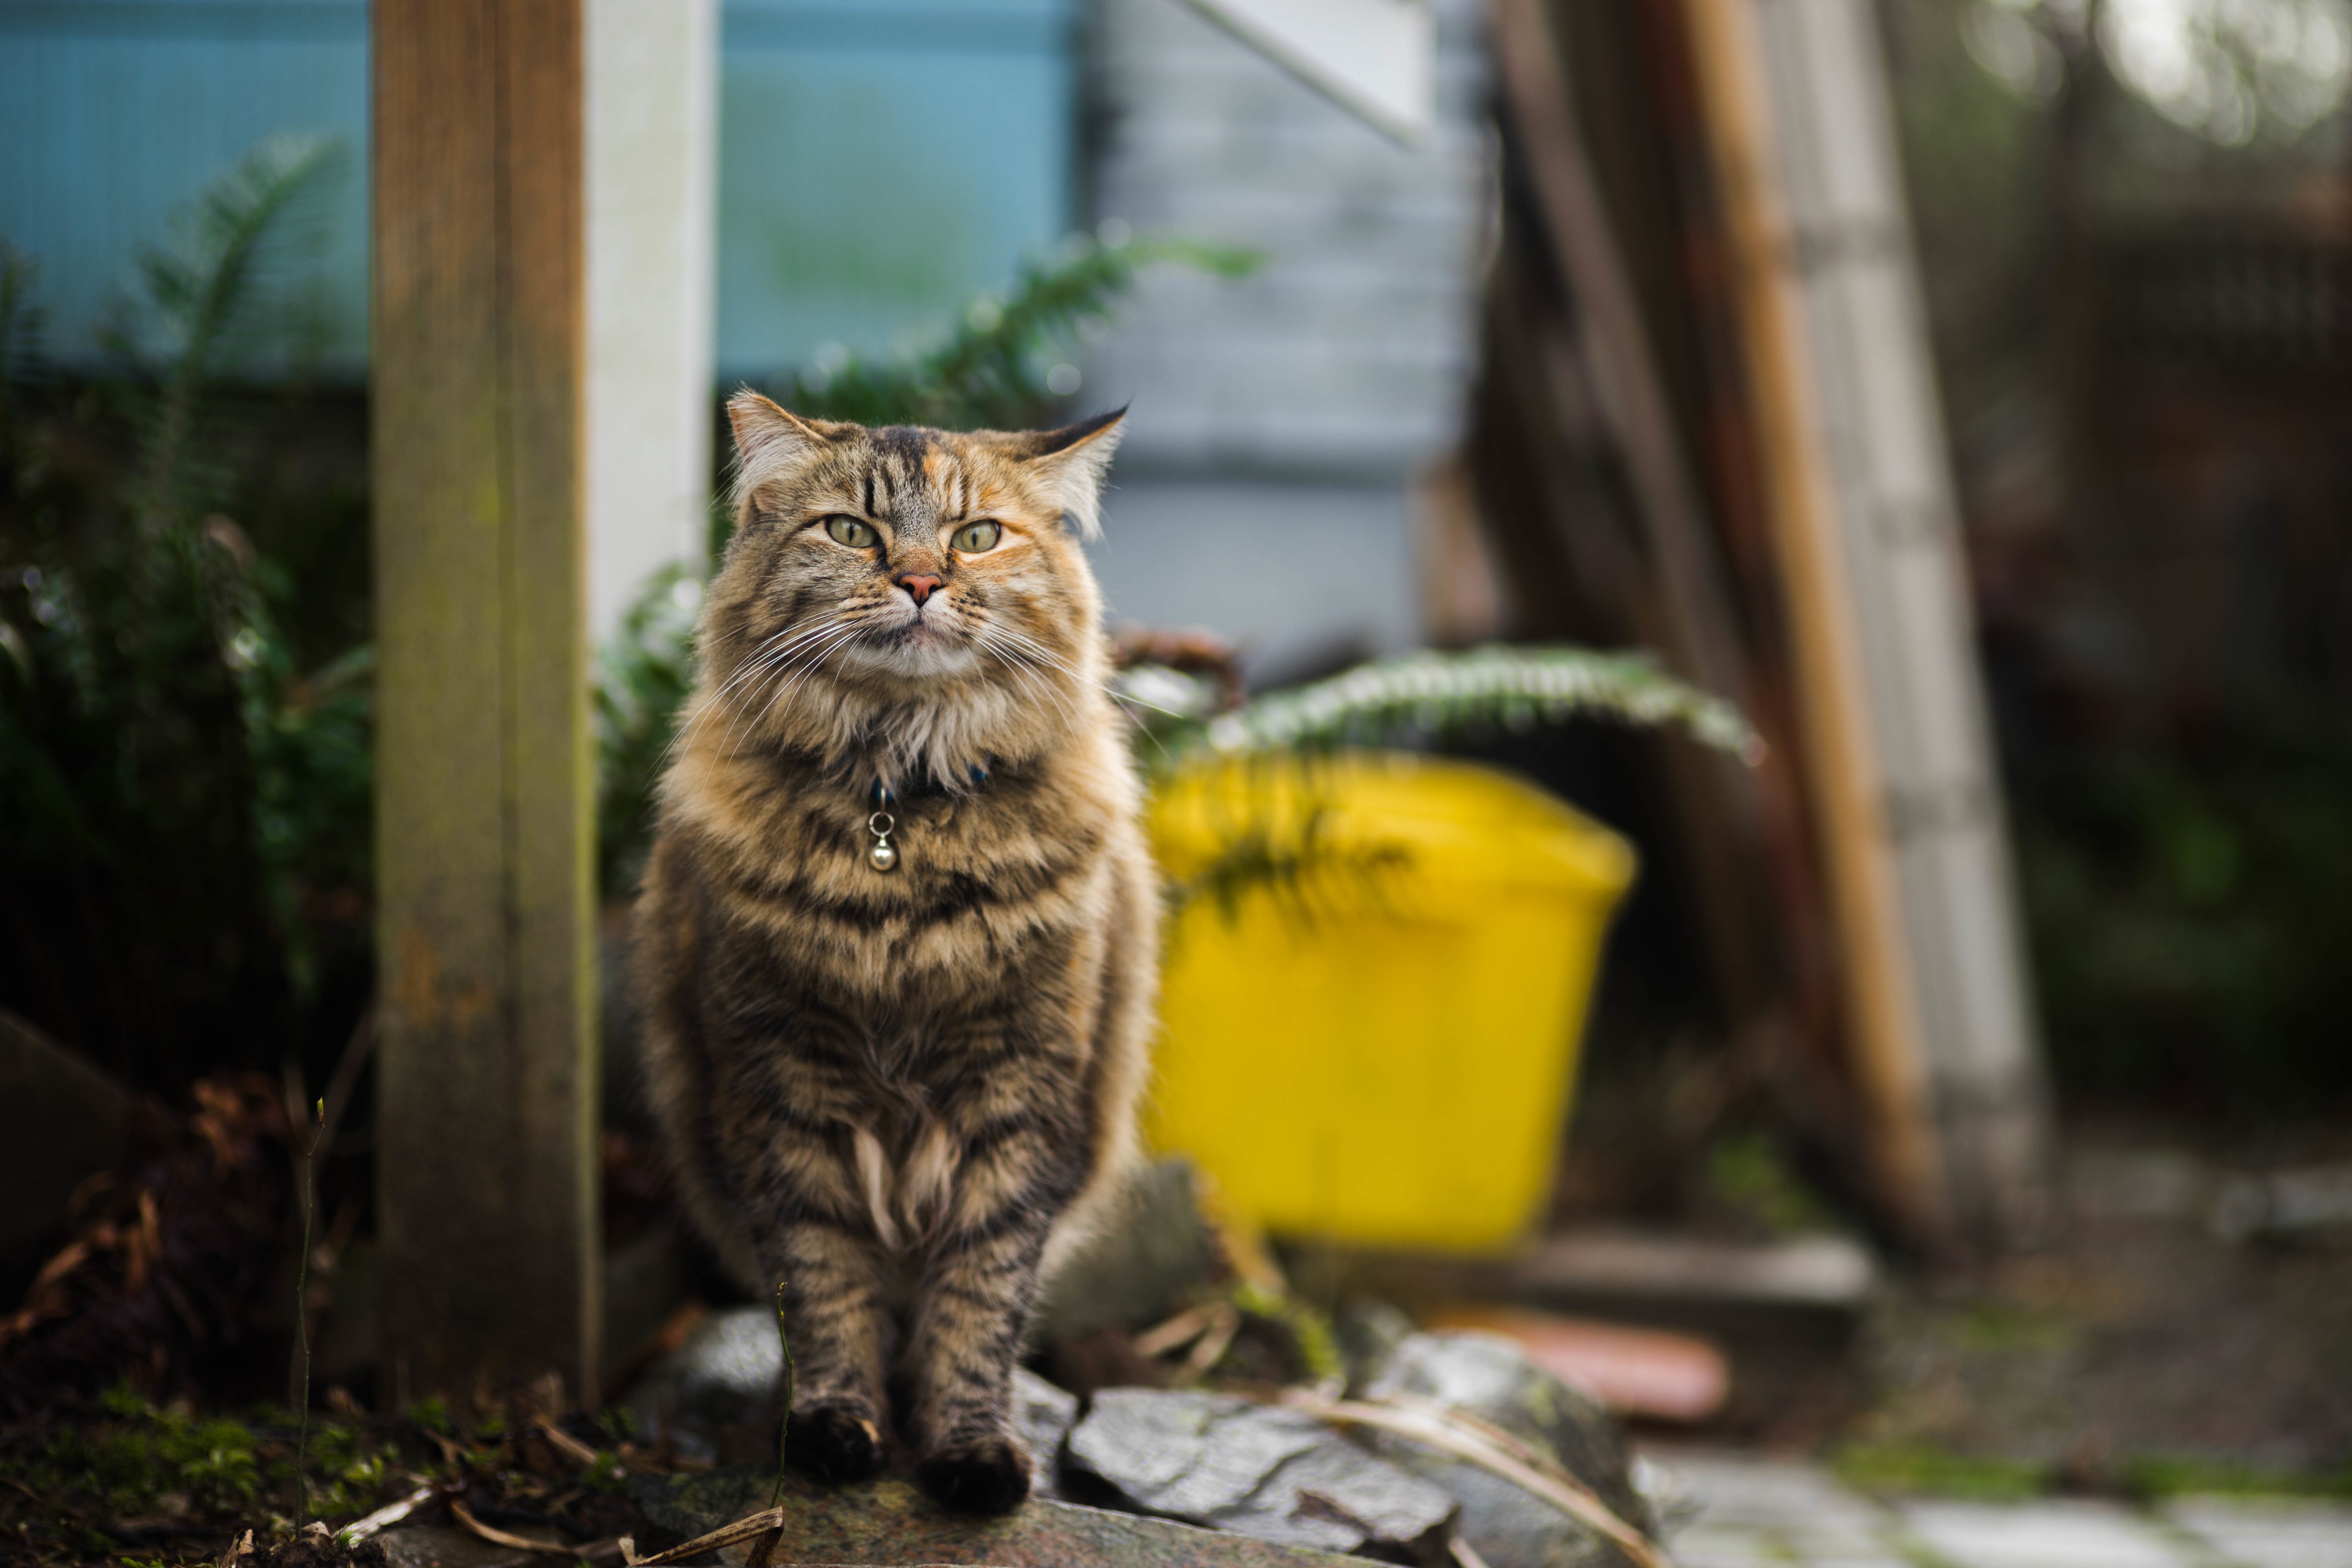
animal, wildlife, fur, cat, backyard, mammal, fauna, collar, vertebrate, wild cat, small to medium sized cats, cat like mammal